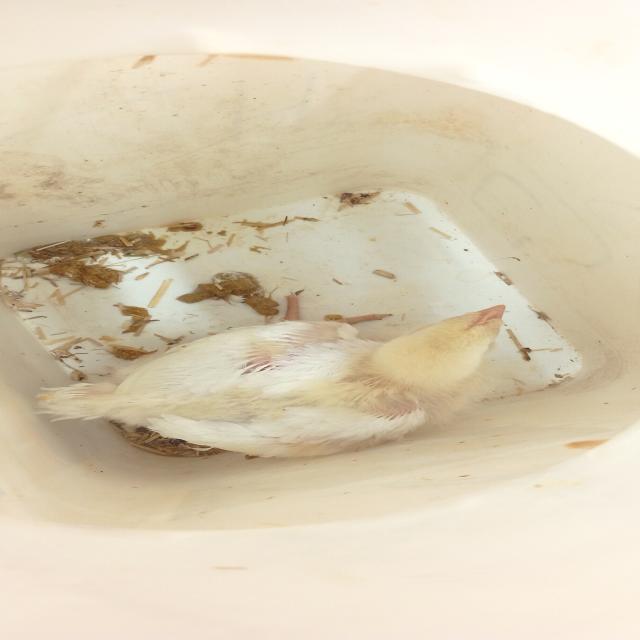
Weight: 546 g